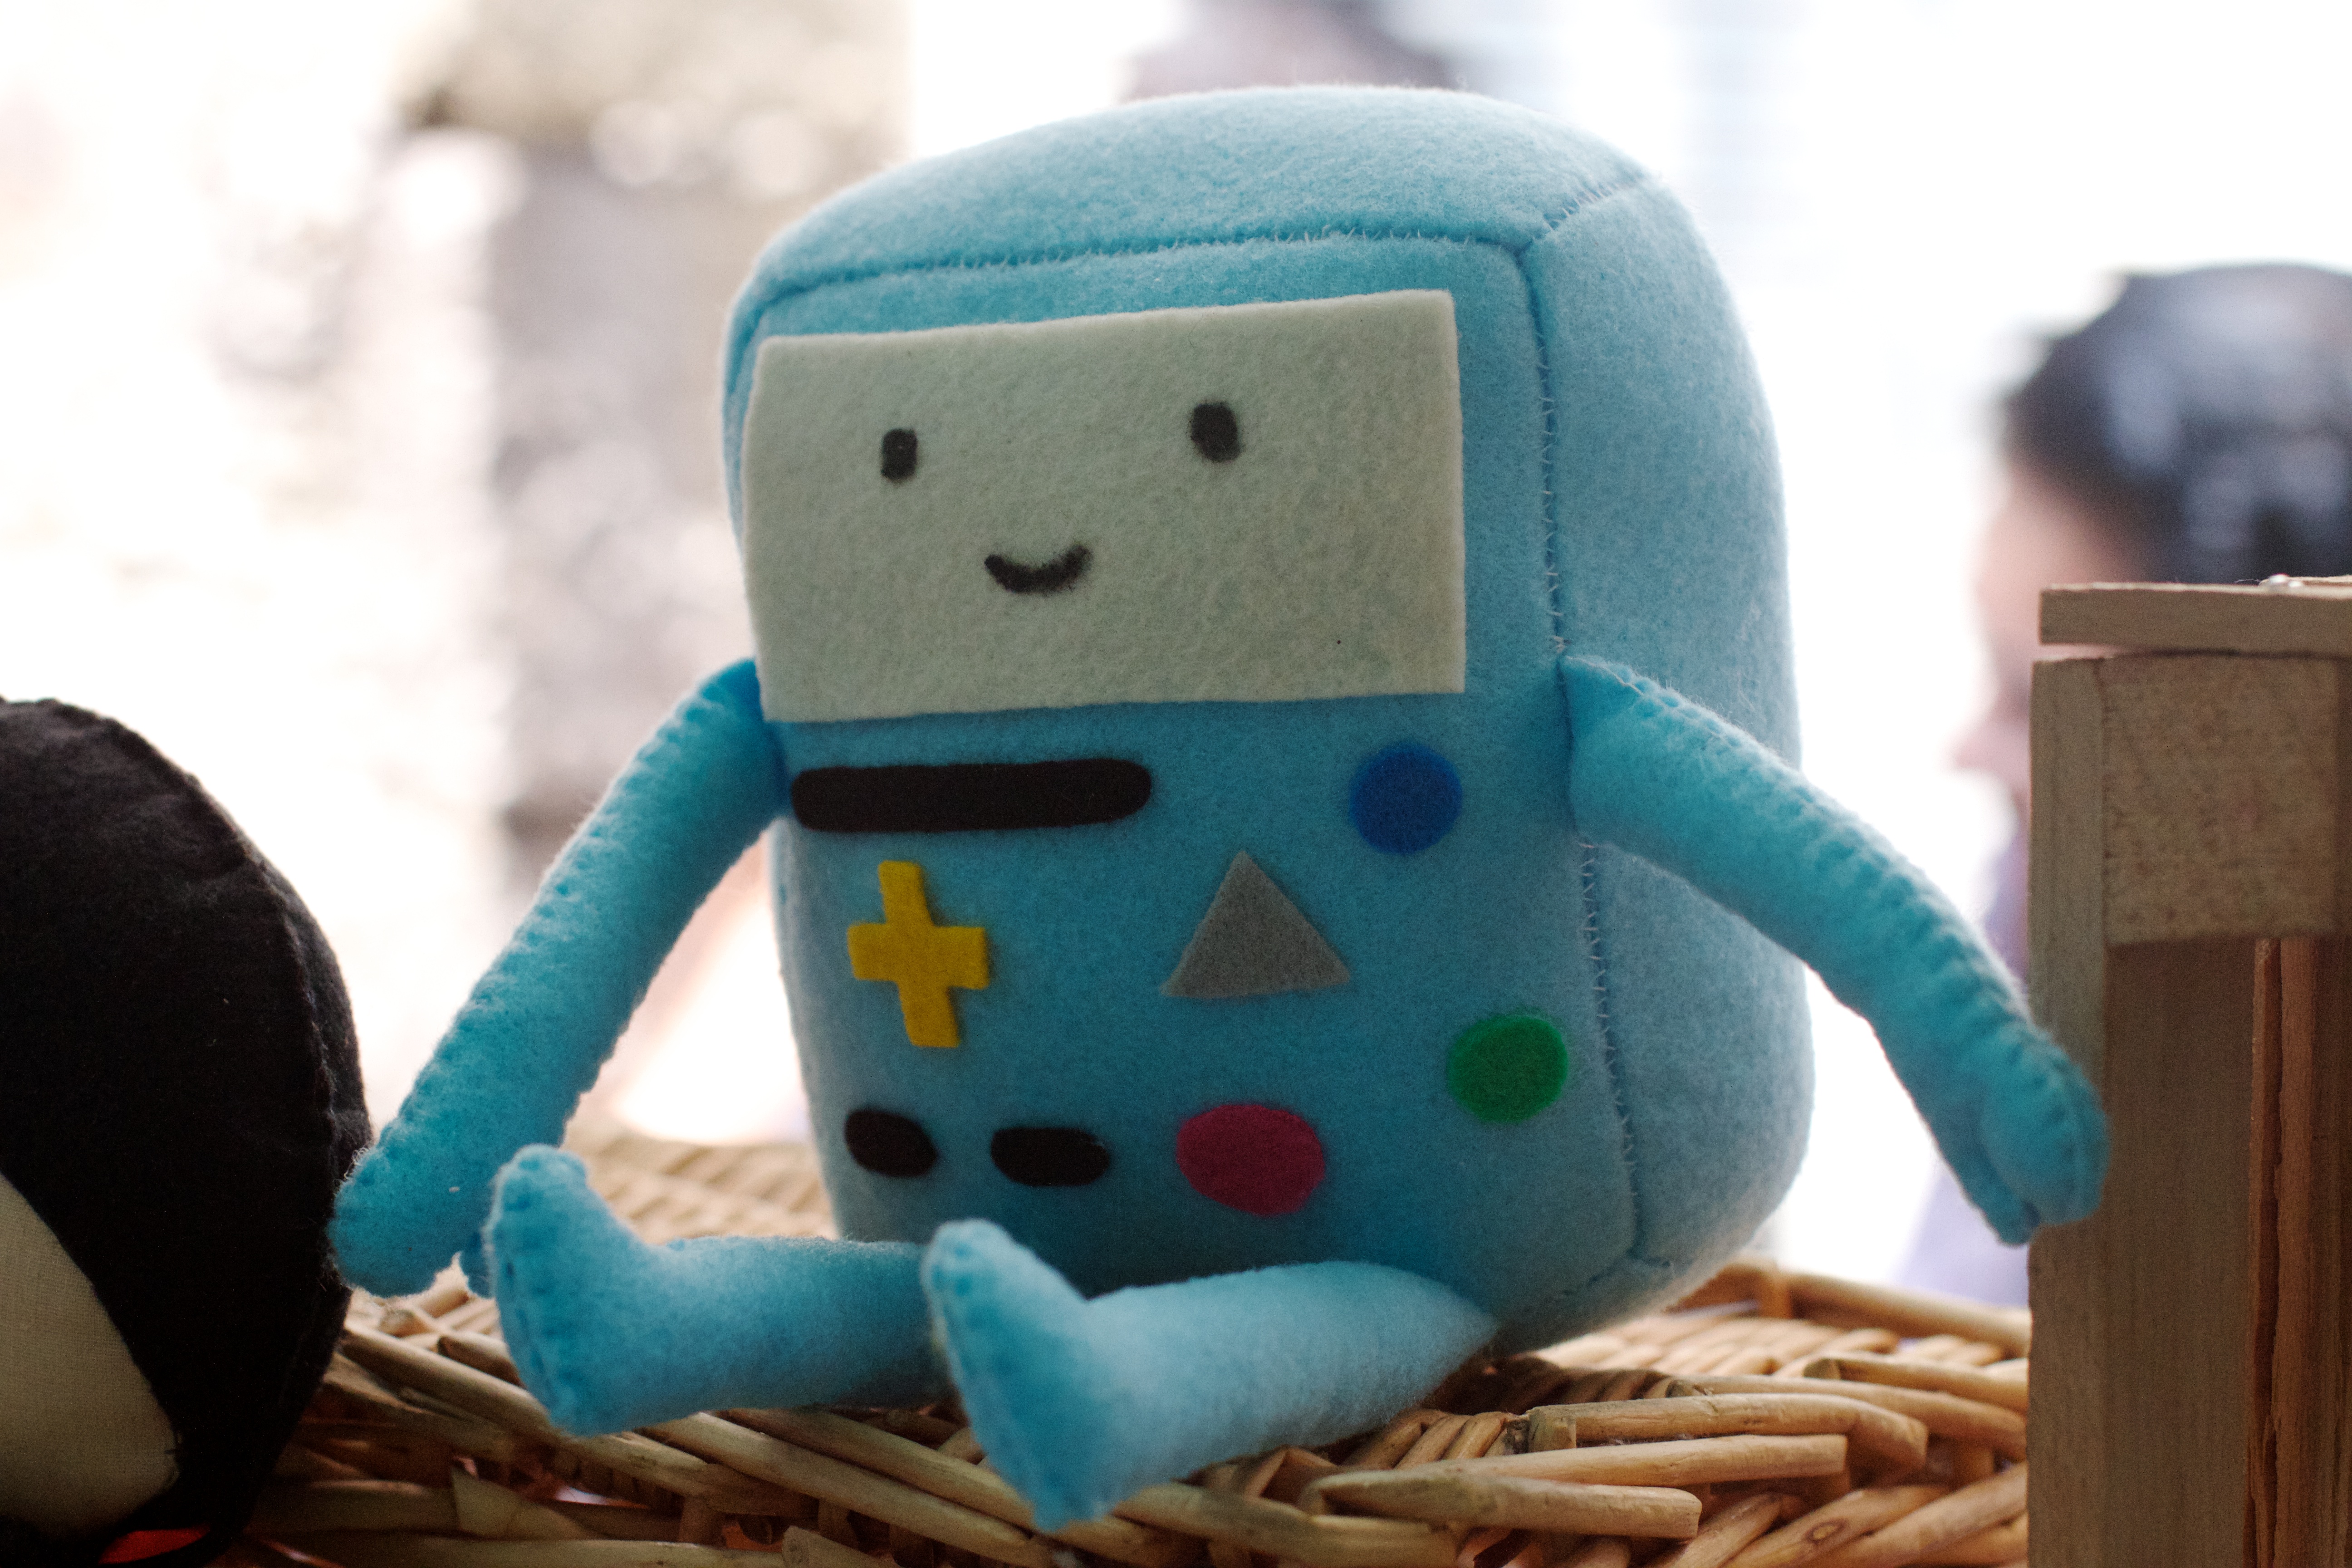
play, blue, toy, material, textile, snowman, plush, stuffed toy